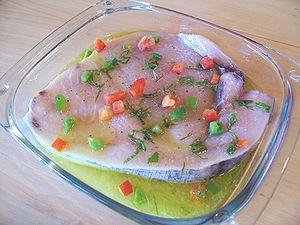
Tranche d'espadon marinée. Marinade
Une marinade est une technique culinaire consistant à faire macérer des aliments dans un liquide avant cuisson ou autre préparation.